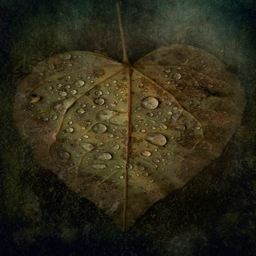
of rain , and dark , and a wet leaf ... by fictional character